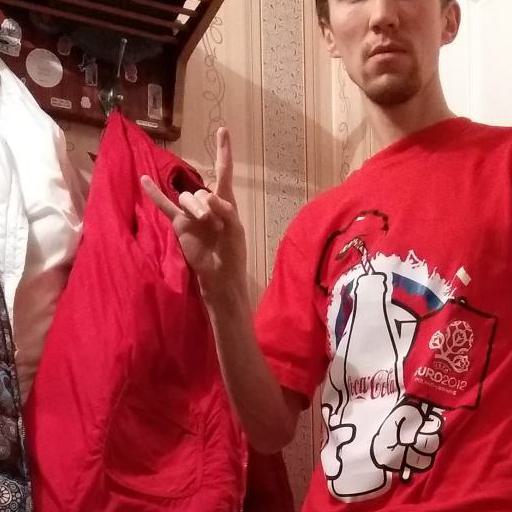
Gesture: rock